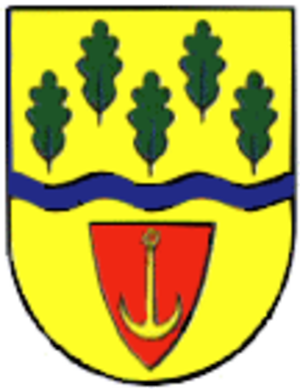
Ankershagen est une commune d'Allemagne située dans l'arrondissement du Plateau des lacs mecklembourgeois, dans le Land de Mecklembourg-Poméranie-Occidentale.